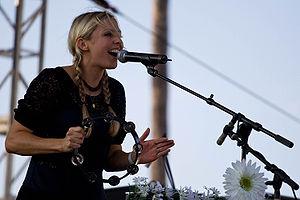
The Submarines est un groupe d'indie pop américain originaire de Los Angeles. Il est composé de John Dragonetti et Blake Hazard. Leur carrière a été lancée par la chanson You, me and the bourgeoisie, utilisée pour plusieurs publicités de l'iPhone 3G d'Apple.